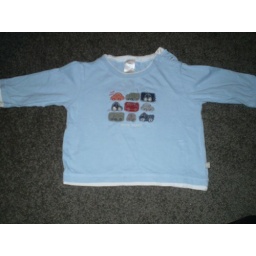
Applique cars and truck pictures on front (two have buttons for wheels).Peg marks on front near waist.Snap fasteners on neck side.